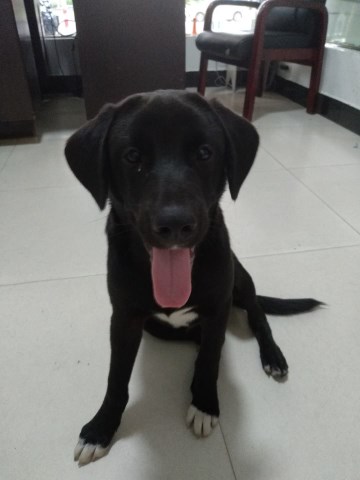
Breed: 3580-n000122-Labrador_retriever